John C. Moore (Denver mayor)

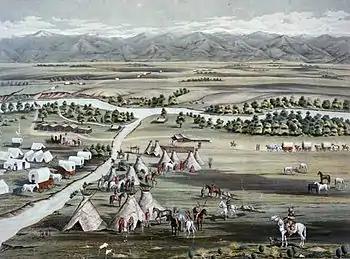
Depiction of what would become Denver in 1859, with settlers in Auraria and Cherry Creek village at the confluence of the South Platte River and Cherry Creek. There were a few cabins at that time.

He came to Colorado during the gold rush and arrived on June 27, 1859. When Moore first came to the present-day area of Denver, there were a few cabins in Cherry Creek village, or Denver, and Auraria settlements. The town of Highland was also established. People traveled by wagon train to reach the area. Within a year, the settlements grew and overland coaches regularly provided coach and mail service from the Missouri River area.